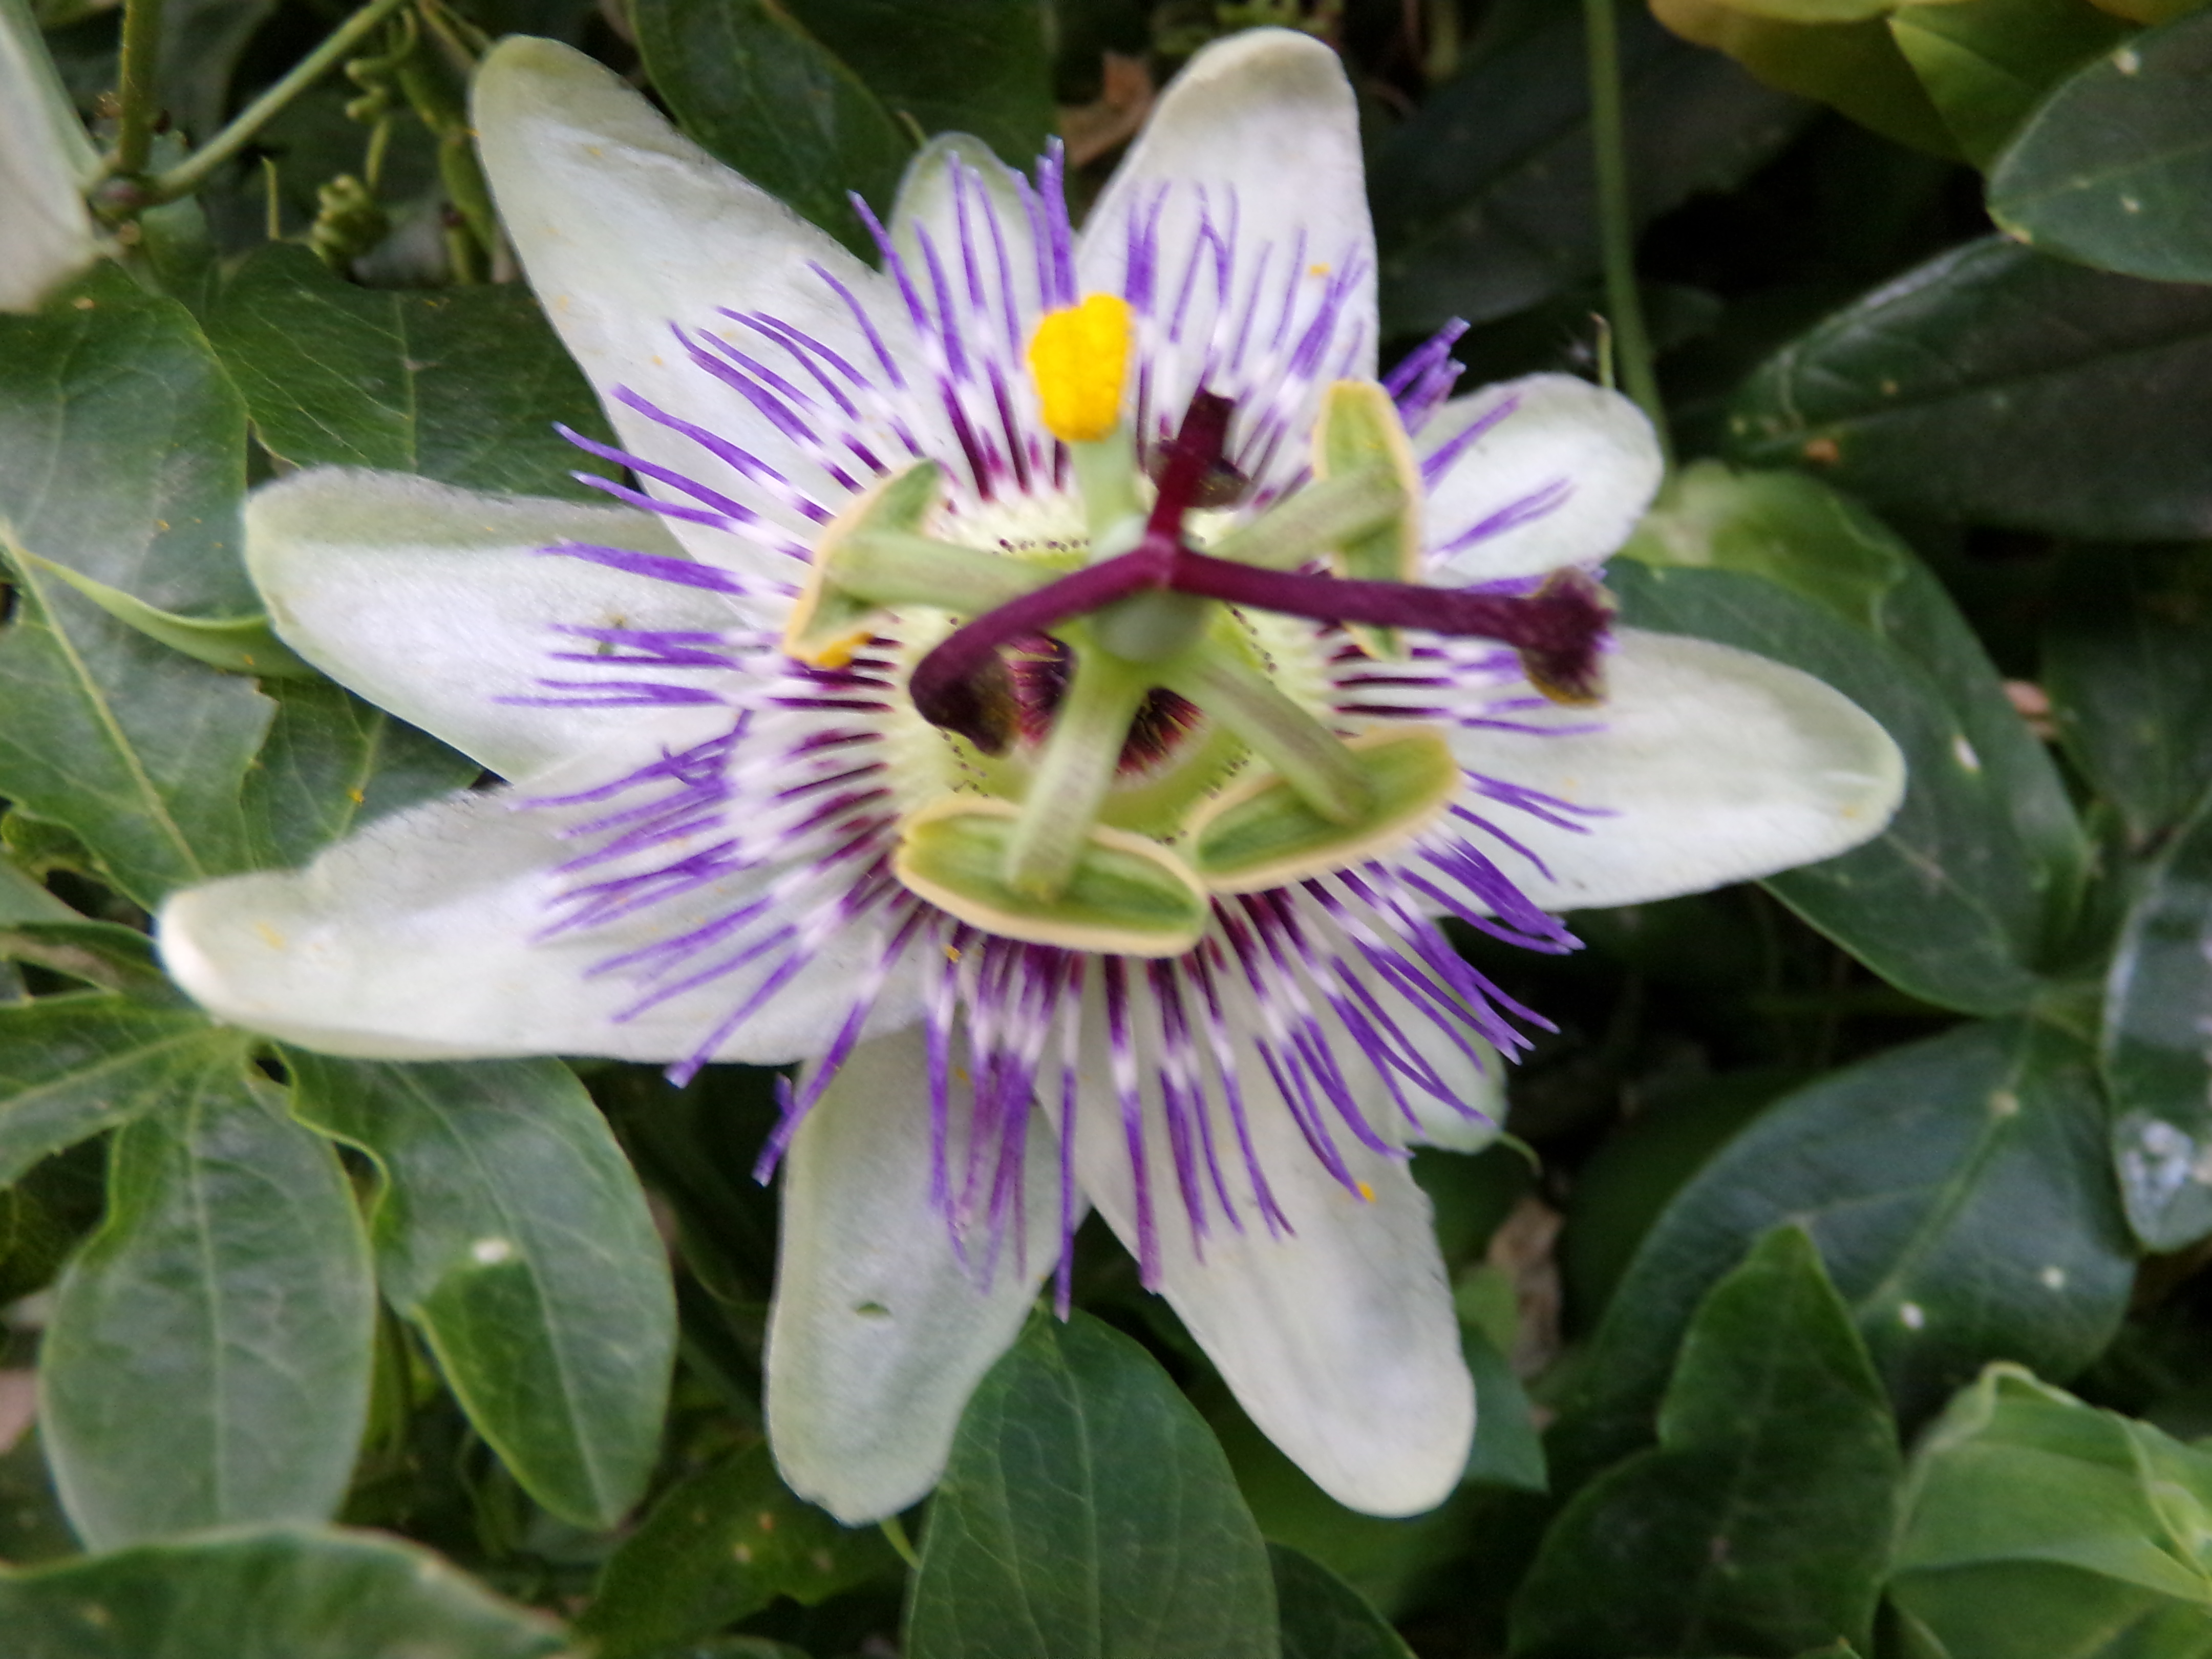
flowers, flower, plant, passion flower, passion flower family, flora, purple passionflower, giant granadilla, flowering plant